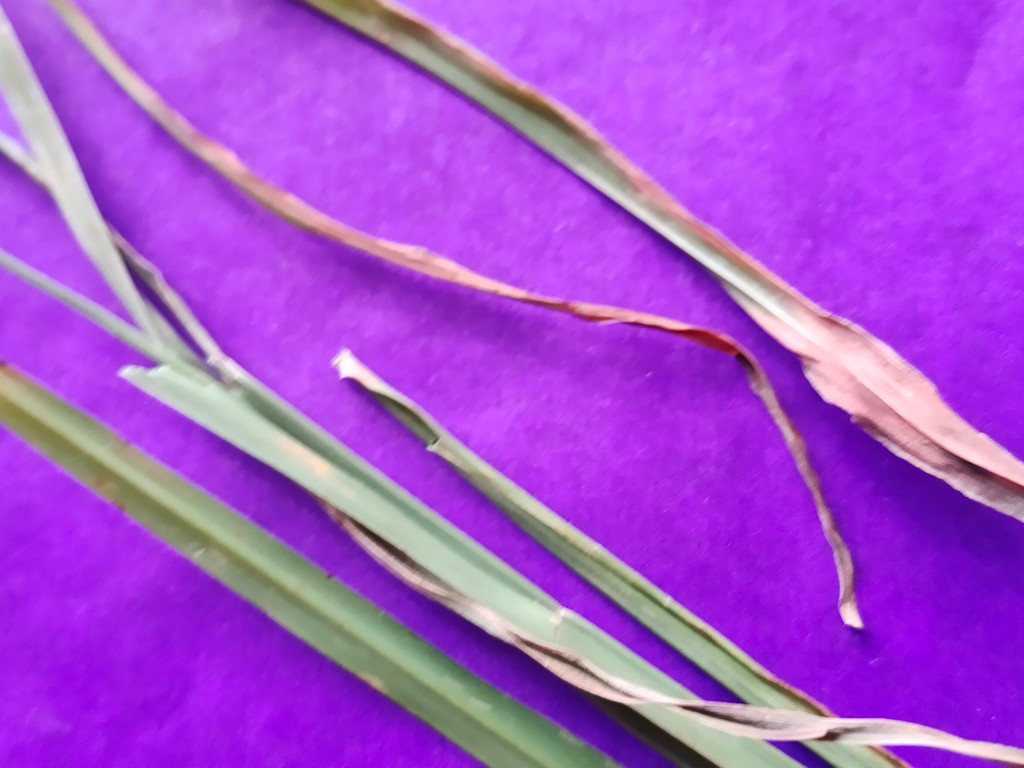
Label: Unhealthy